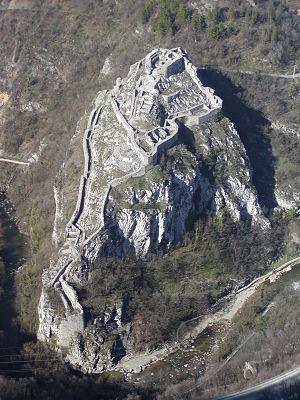
Užice est une ville de Serbie située dans le district de Zlatibor. Au recensement de 2011, la ville intra muros comptait 52 199 habitants et son territoire métropolitain, appelé Ville d'Užice, 78 018.
Cet article recense les monuments culturels du district de Zlatibor en Serbie.
Les monuments culturels de grande importance sont les monuments de Serbie qui, par leur valeur, bénéficient d'un haut degré de protection.
La Forteresse d'Užice, également connue sous le nom de Stari Grad, est une forteresse située à Užice en Serbie. Elle figure sur la liste des monuments culturels de grande importance de la République de Serbie.